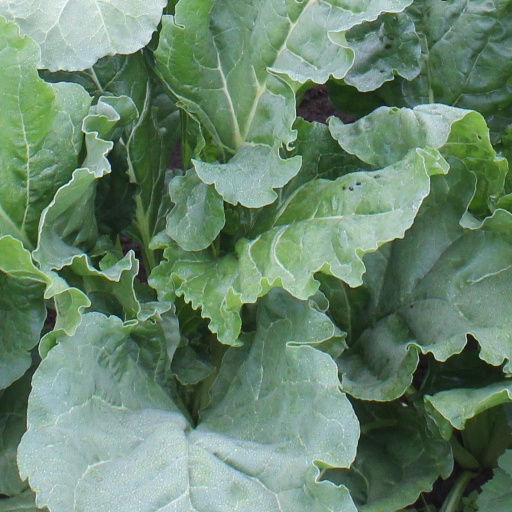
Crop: sugar beet